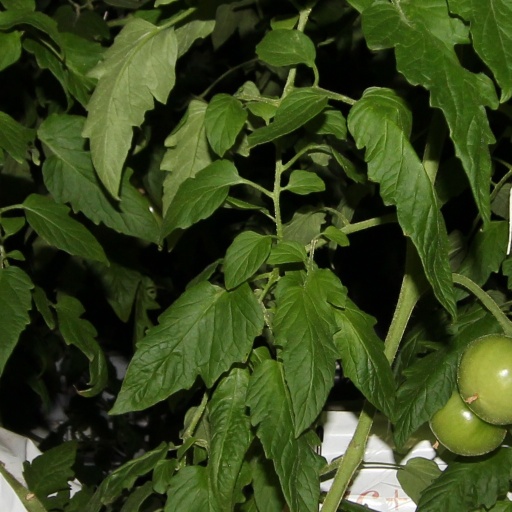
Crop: tomato